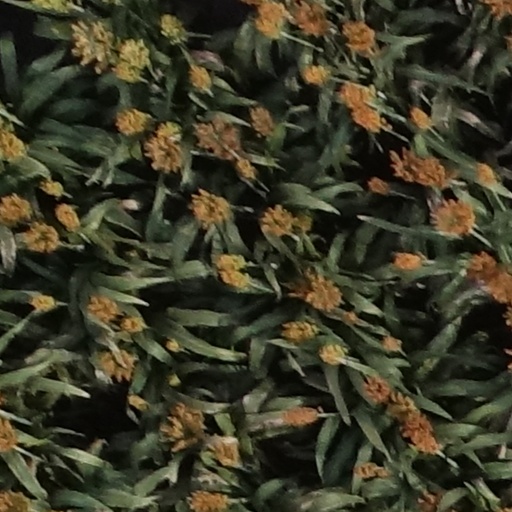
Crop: sorghum